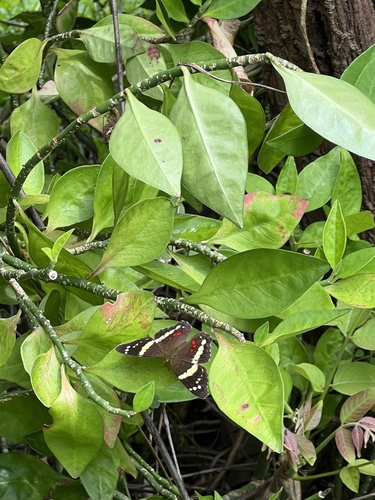
Scientific name: Anartia fatima
Common name: Banded peacock
Family: Nymphalidae
Order: Lepidoptera
Pollinator type: Primary pollinator
Habitat: Open areas and gardens
Geographic range: South America
Conservation status: Least Concern